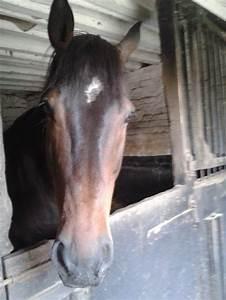
horse